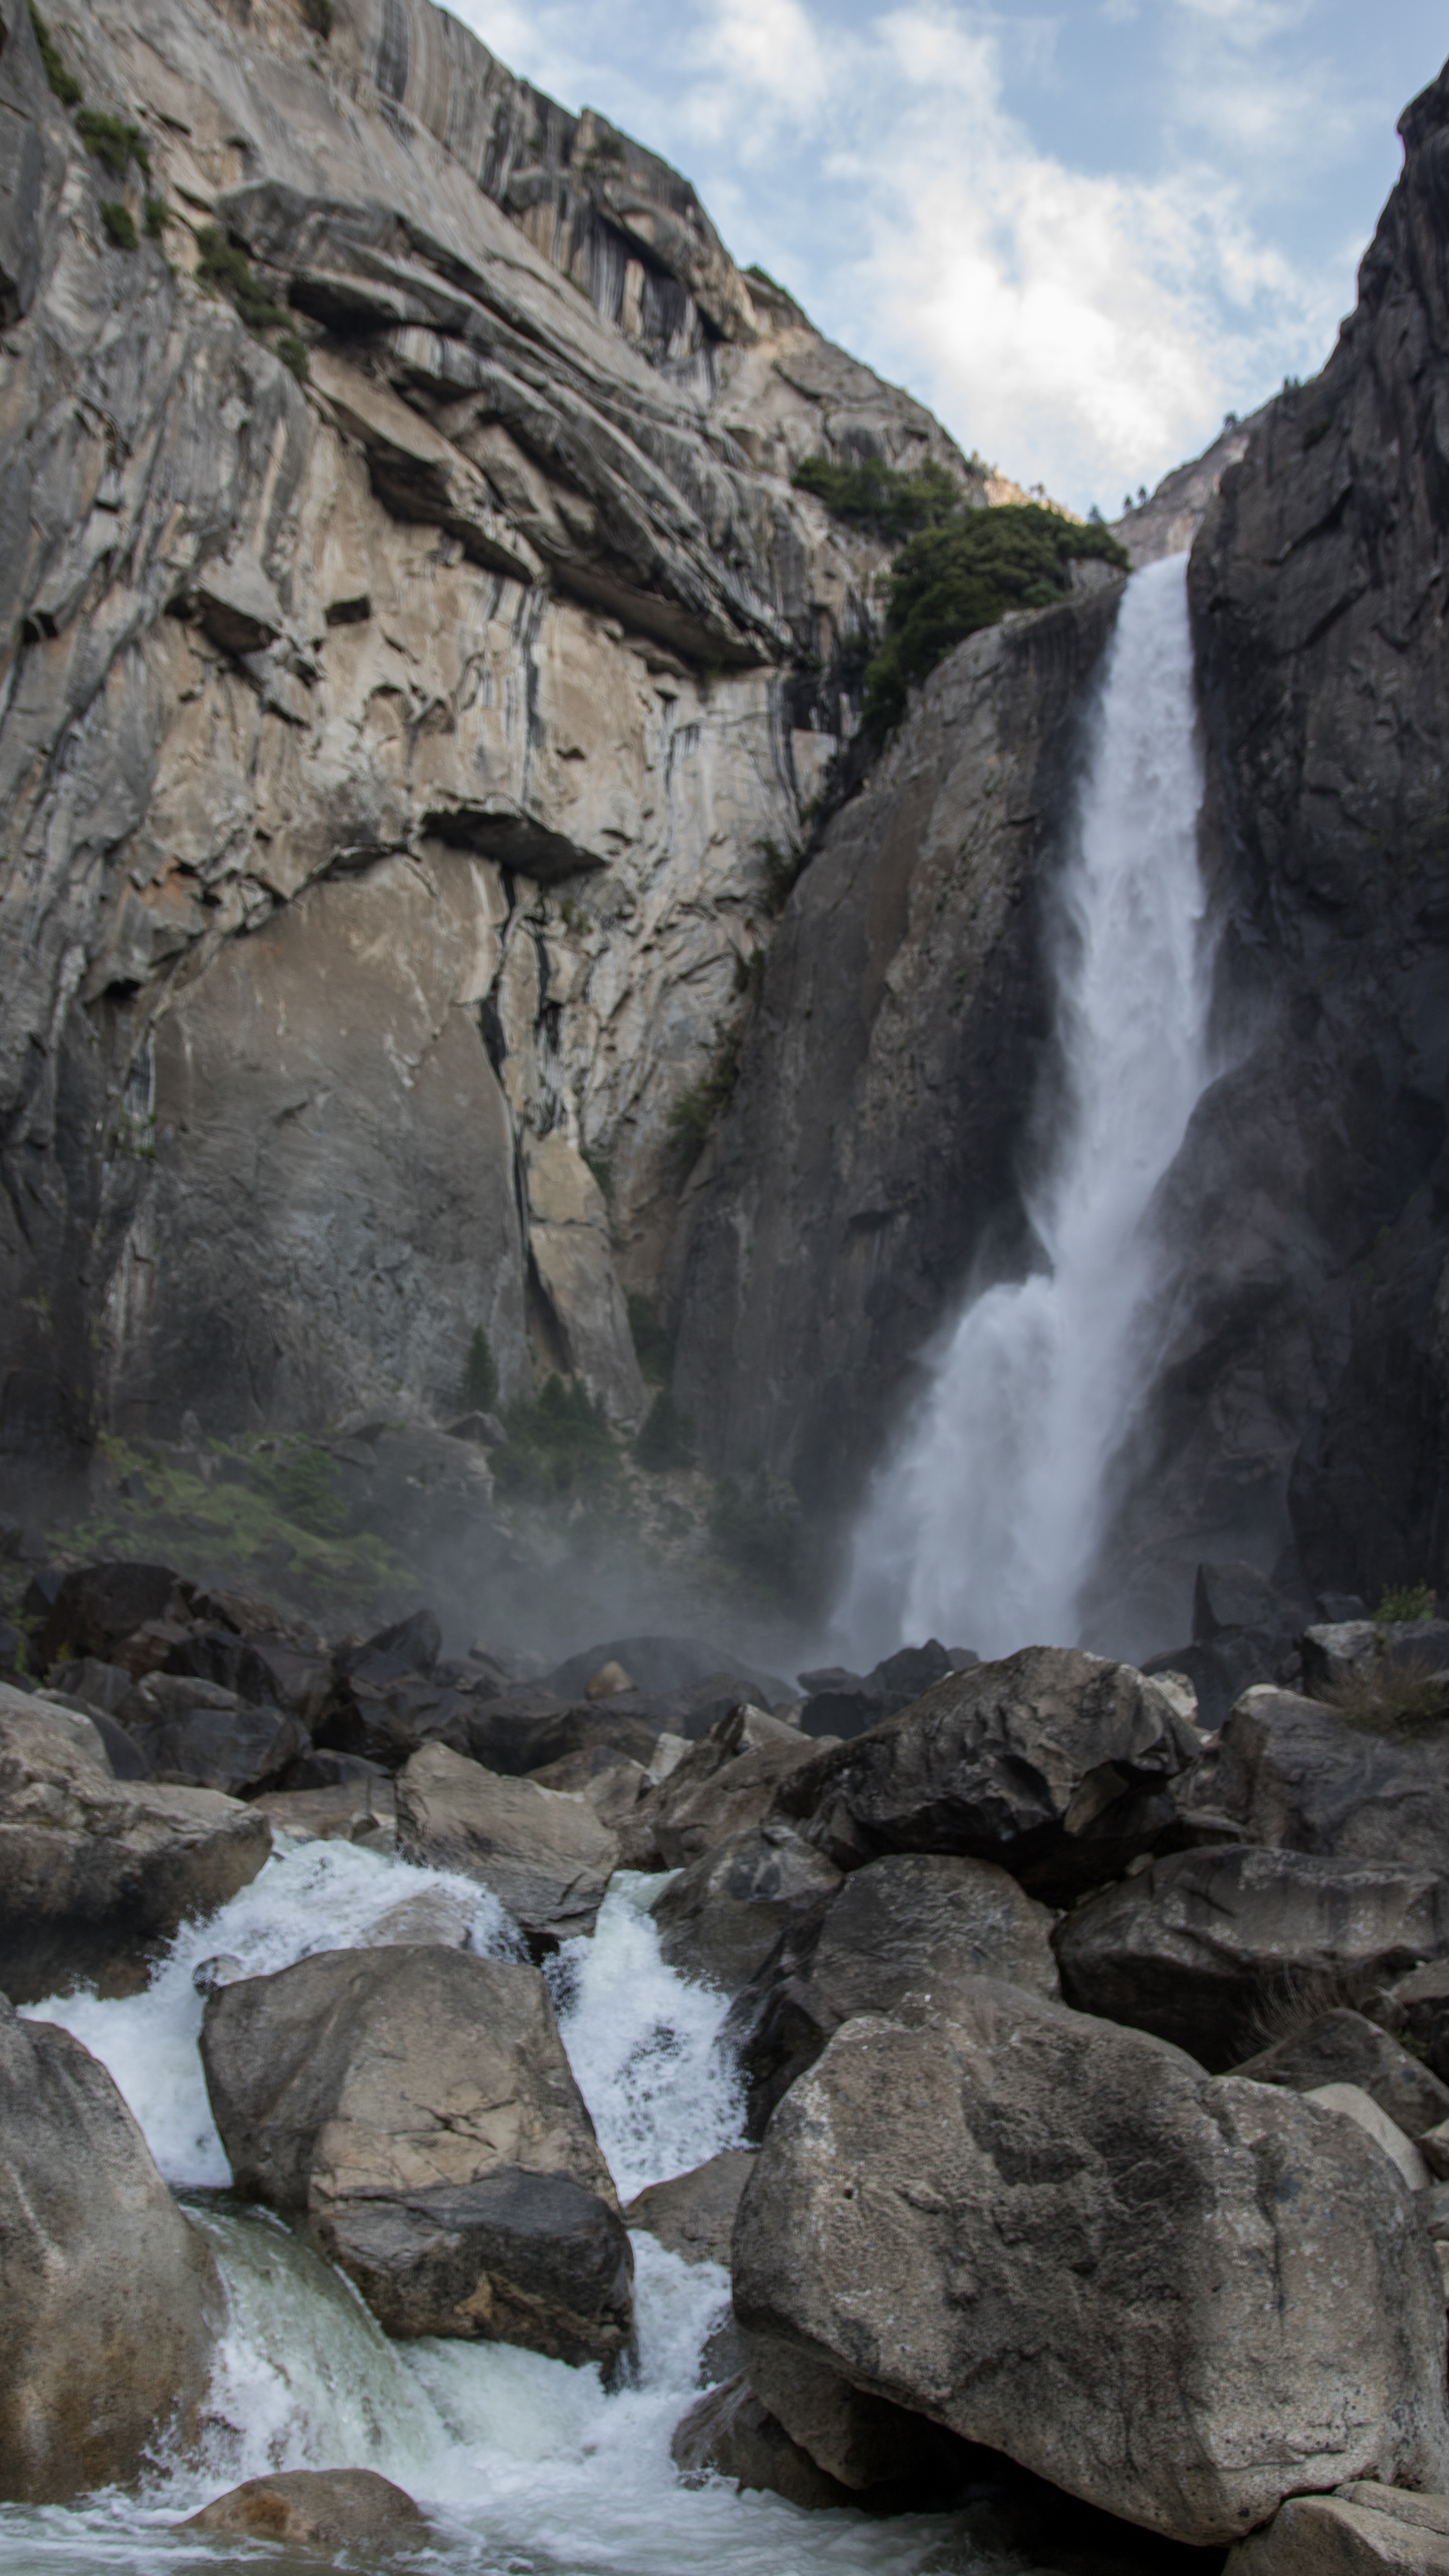
water, rock, waterfall, mountain, valley, mountain range, formation, cliff, stream, rapid, terrain, body of water, geology, water feature, wadi, geological phenomenon